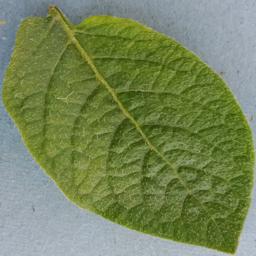
Label: Potato___Healthy